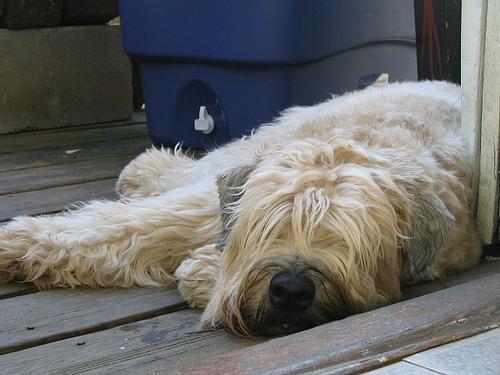
soft-coated_wheaten_terrier